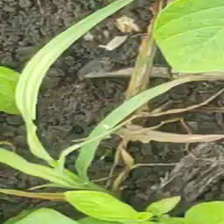
Weed species: Digitaria_SP_(Digitaria Sanguinalis )